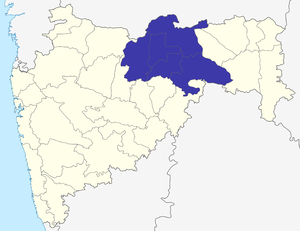
La Division d'Amravati est l'une des divisions administratives de l'État indien du Maharashtra.